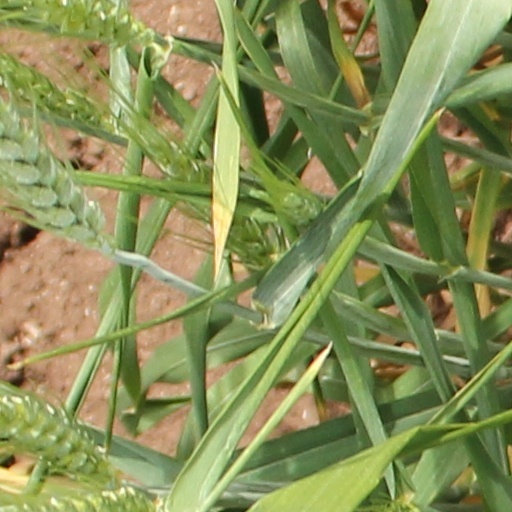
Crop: wheat